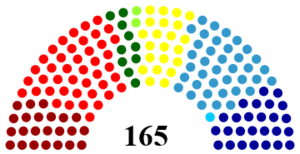
Les élections législatives norvégiennes de 2001 se sont tenues le 10 septembre 2001, afin d'élire les cent soixante-cinq députés du Storting pour un mandat de quatre ans.